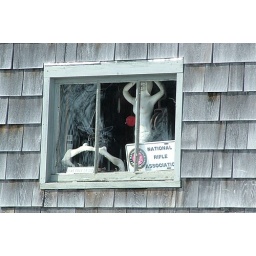
A window display off the fish pier in Rockport.